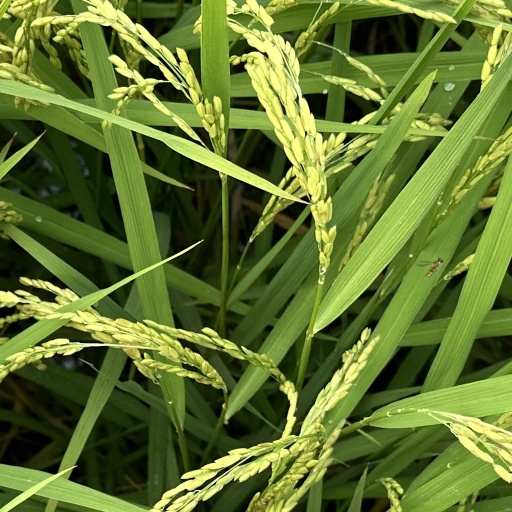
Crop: rice